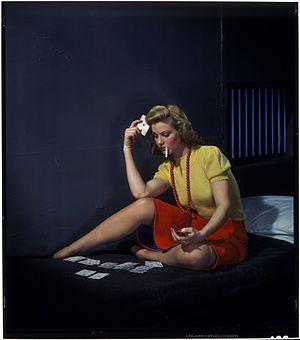
Une patience, ou une réussite, est un jeu à un seul joueur utilisant des cartes à jouer.